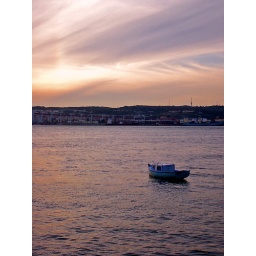
Just a boat in the water